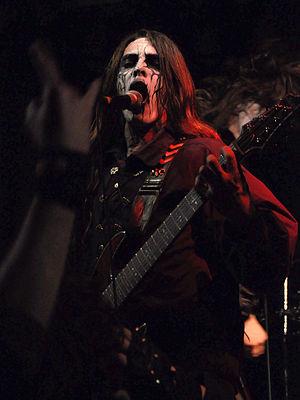
Carach Angren, groupe de Black Metal symphonique des Pays-Bas, lors de leur premier concert en France à Evreux, le 21 Février 2009